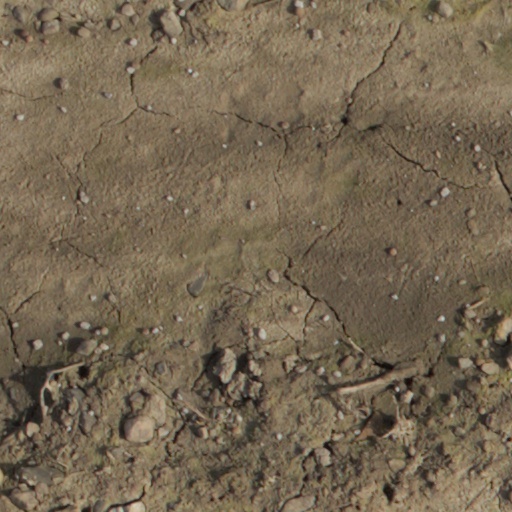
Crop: wheat